3D concrete printing

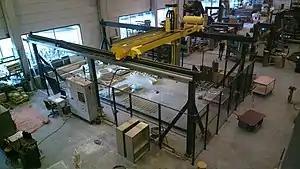

3D concrete printing, or simply concrete printing, refers to digital fabrication processes for cementitious materials based on one of several different 3D printing technologies. 3D-printed concrete eliminates the need for formwork, reducing material waste and allowing for greater geometric freedom in complex structures. With recent developments in mix design and 3D printing technology over the last decade, 3D concrete printing has grown exponentially since its emergence in the 1990s. Architectural and structural applications of 3D-printed concrete include the production of building blocks, building modules, street furniture, pedestrian bridges, and low-rise residential structures.